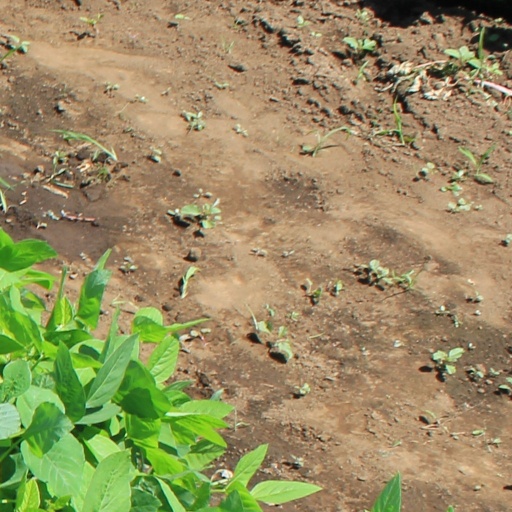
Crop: soybean